Gilded Age

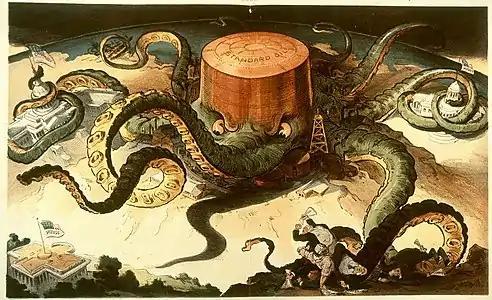
An octopus representing Standard Oil with tentacles wrapped around Congress and state capitals, as well as the steel, copper, and shipping industries, and reaching for the White House. 1904 cartoon by Udo Keppler.

Railroads provided a highly efficient network for shipping freight and passengers throughout the U.S., spurring the evolution of a large national market. This had a transformative impact on most sectors of the economy including manufacturing, retail and wholesale, agriculture, and finance. The result was an integrated market practically the size of Europe's, with no internal barriers, tariffs, or language barriers to hamper it, and a common financial and legal system to support it.